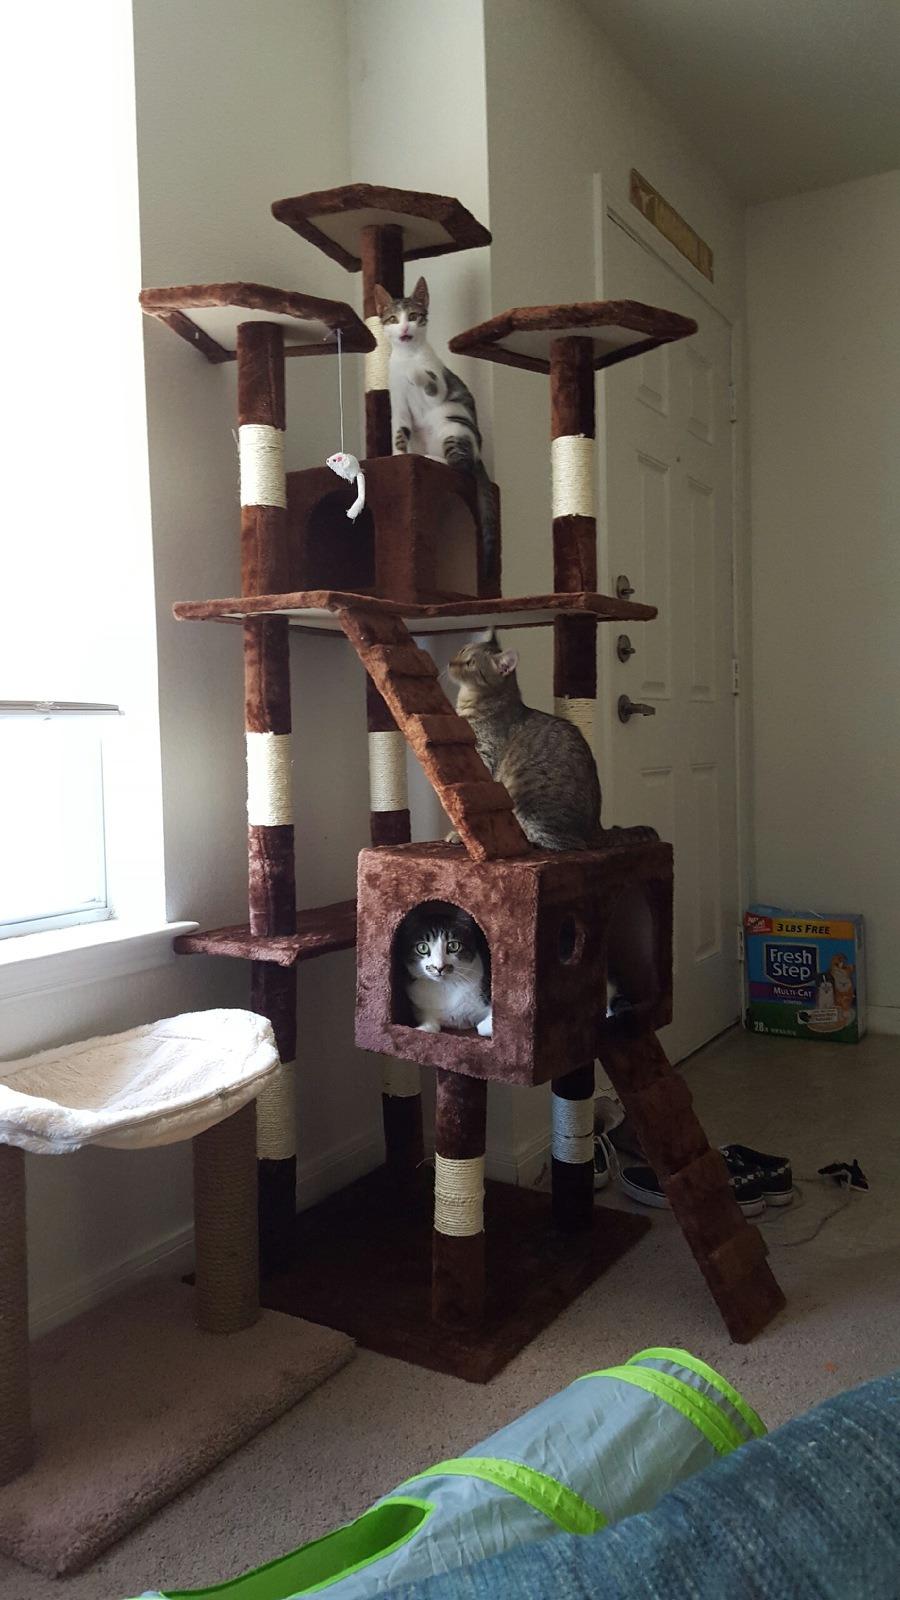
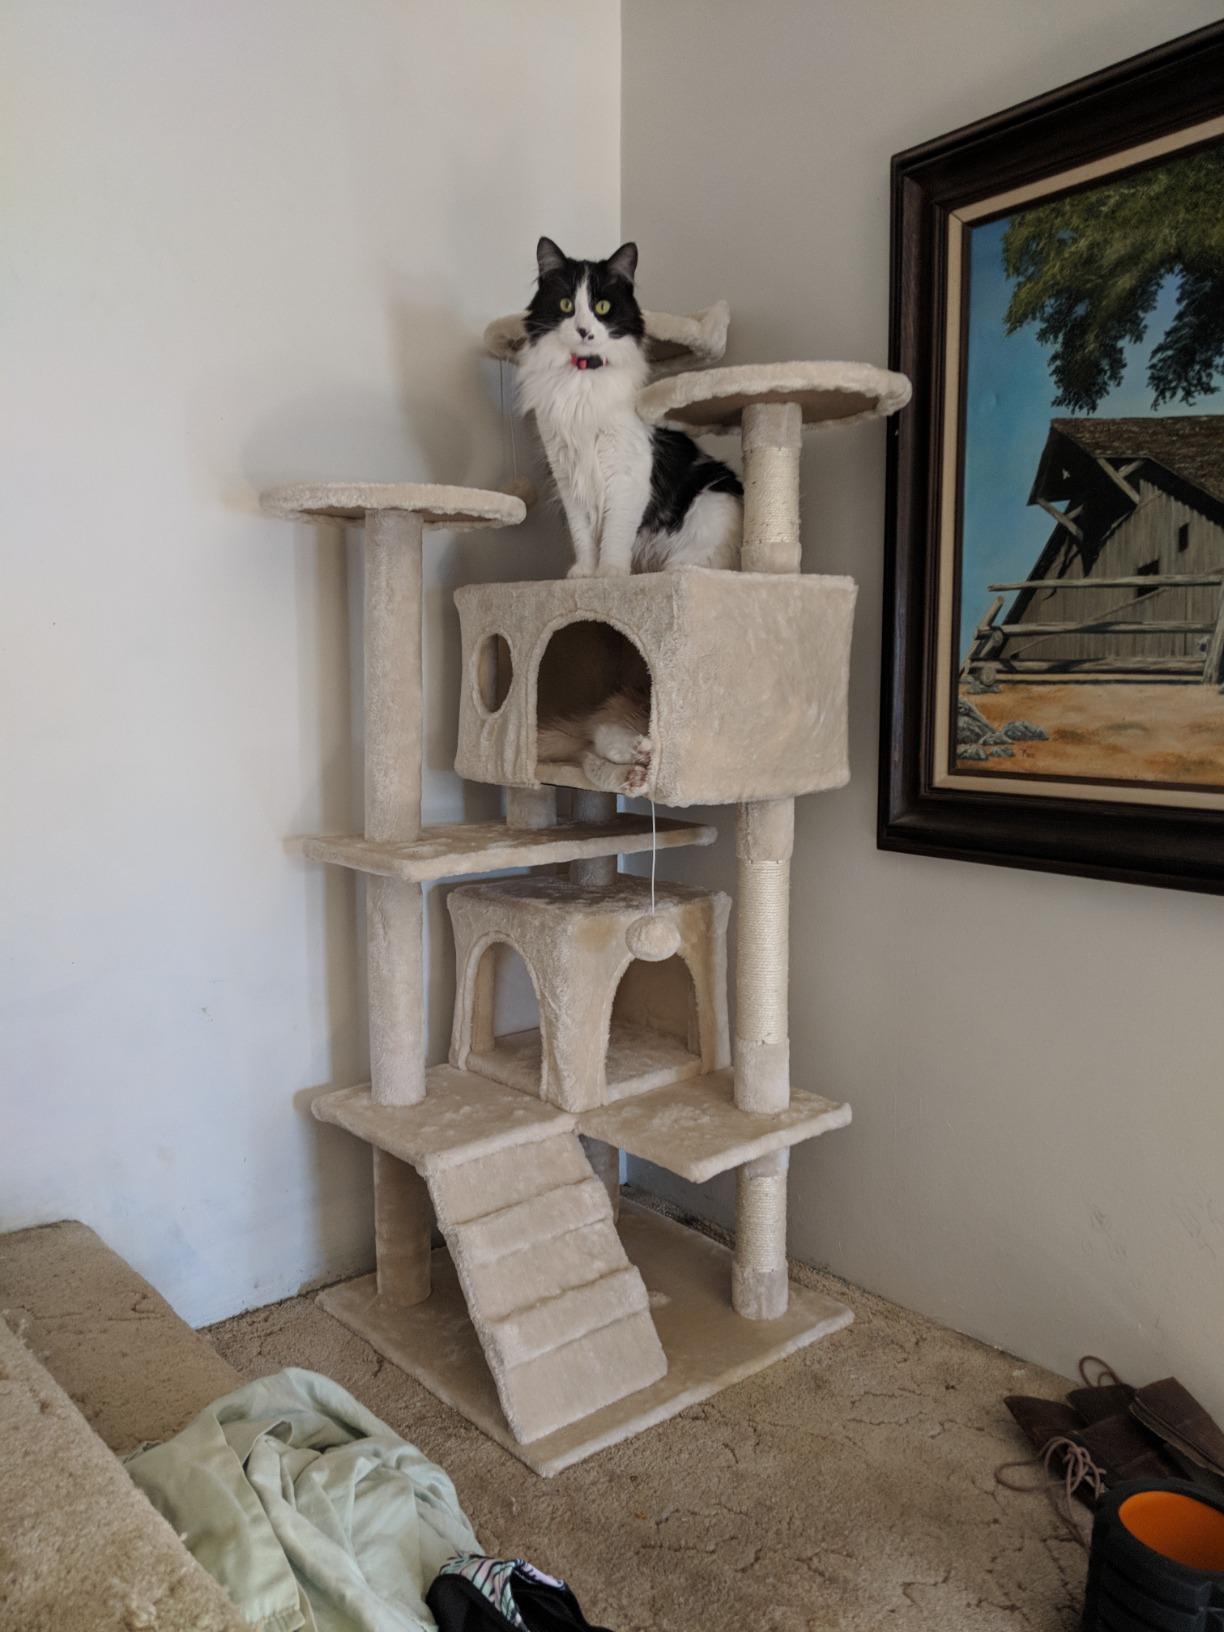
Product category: items_cat tree
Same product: no